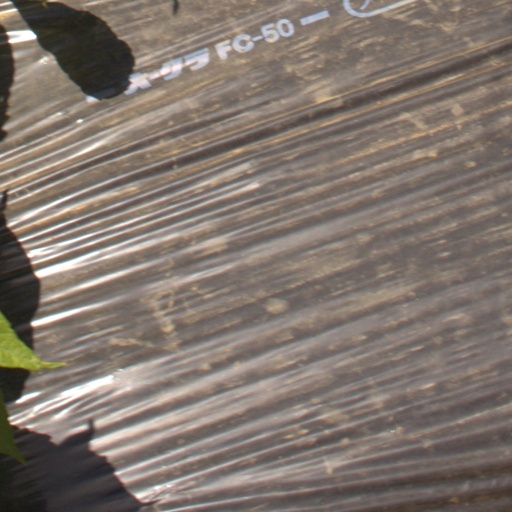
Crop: Jerusalem artichoke